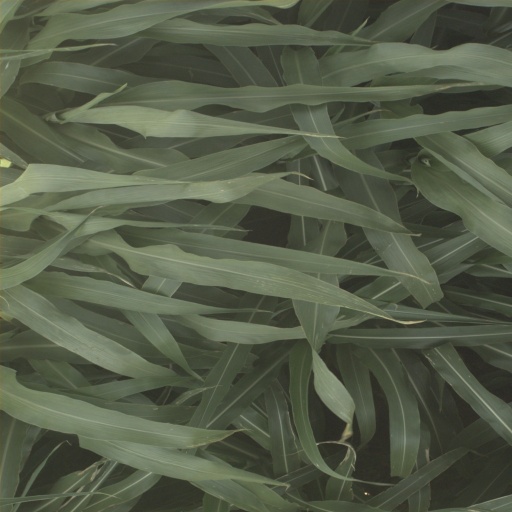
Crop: sorghum